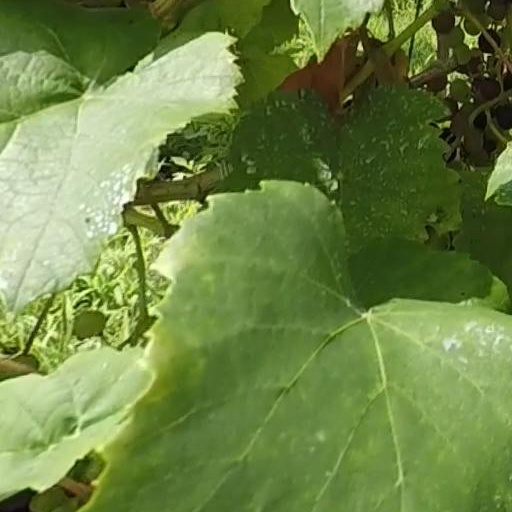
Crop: grape